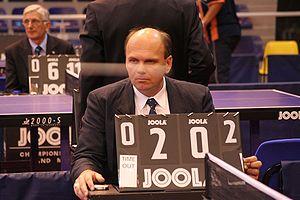
Un arbitre sportif est une personne chargée de la direction du déroulement d'une épreuve sportive et du respect des règlements établis par les instances organisatrices. Elle se doit d'être impartiale et est investie d'une autorité par sa fédération de rattachement.
L'arbitre de tennis de table a pour rôle de faire respecter les règlements lors de rencontres individuelles ou par équipes de tennis de table, et d'organiser les tournois. Il existe plusieurs niveaux d'arbitrage dans ce sport, qui vont de l'arbitre de club, juge-arbitre, et jusqu'à arbitre international.
Le tennis de table, aussi appelé « ping-pong », est un sport de raquette opposant deux ou quatre joueurs autour d'une table. Le tennis de table est une activité de loisir, mais c'est également un sport olympique depuis 1988.